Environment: real
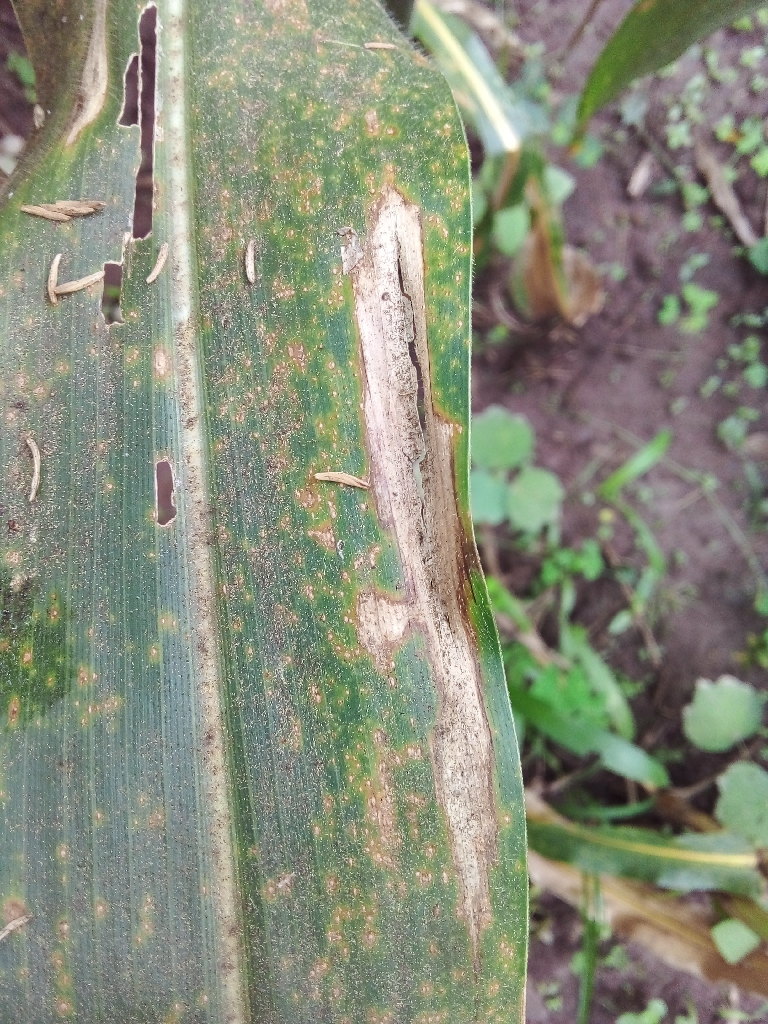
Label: northern_corn_leaf_blight